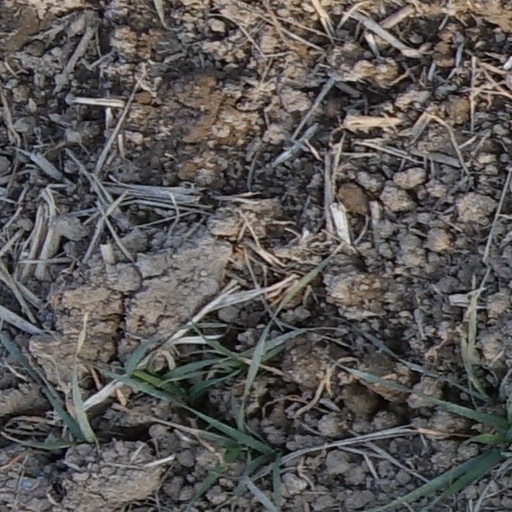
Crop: wheat